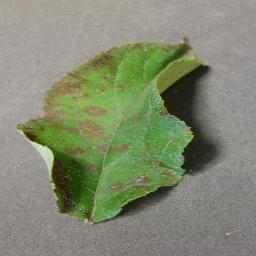
Label: Apple___Cedar_apple_rust